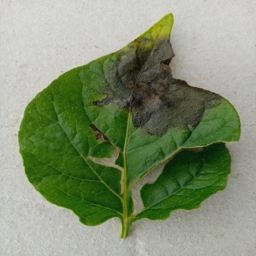
Etiqueta: Late Blight